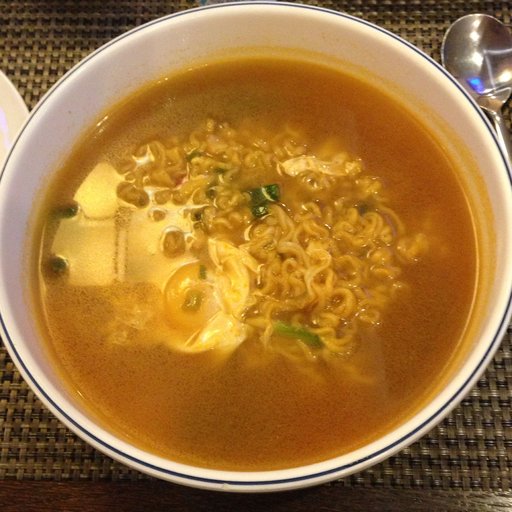
Label: ramen